Barbara Mandrell

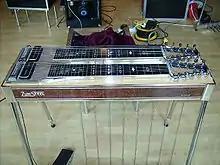
A pedal steel guitar, with the word "Zumsteel" written on its side.

When she turned 14, her parents formed the Mandrell Family Band with Barbara on steel guitar, mother Mary on piano, and father Irby on lead vocals. They also hired two outside musicians including drummer Ken Dudney, whom Mandrell would later marry in 1967. The Mandrell Family Band mostly played military bases around the United States and performed a variety of music including songs by The Beatles. While in the band, Mandrell also learned how to play banjo and bass guitar. Mandrell also engaged in other activities during her teenage years. In 1965, she was voted "Miss Oceanside California". She participated in the marching band, chorus and student council. She eventually graduated from high school in 1967.